Historical romance

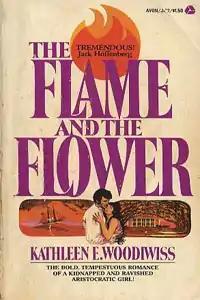
Kathleen Woodiwiss's "The Flame and the Flower"

Historical romance is a broad category of mass-market fiction focusing on romantic relationships in historical periods, which Byron helped popularize in the early 19th century. The genre often takes the form of the novel.